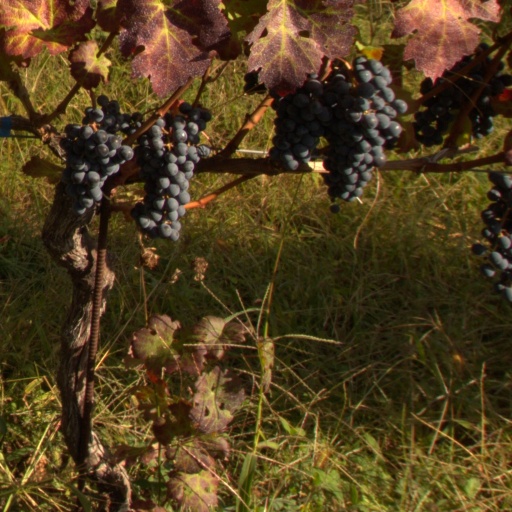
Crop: grape